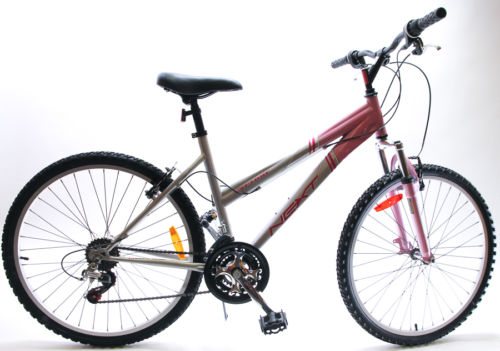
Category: bicycle